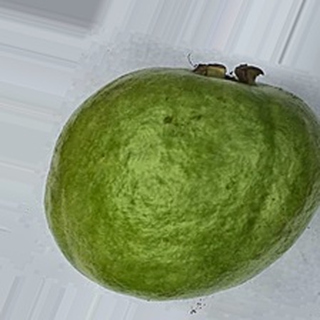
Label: healthy_guava